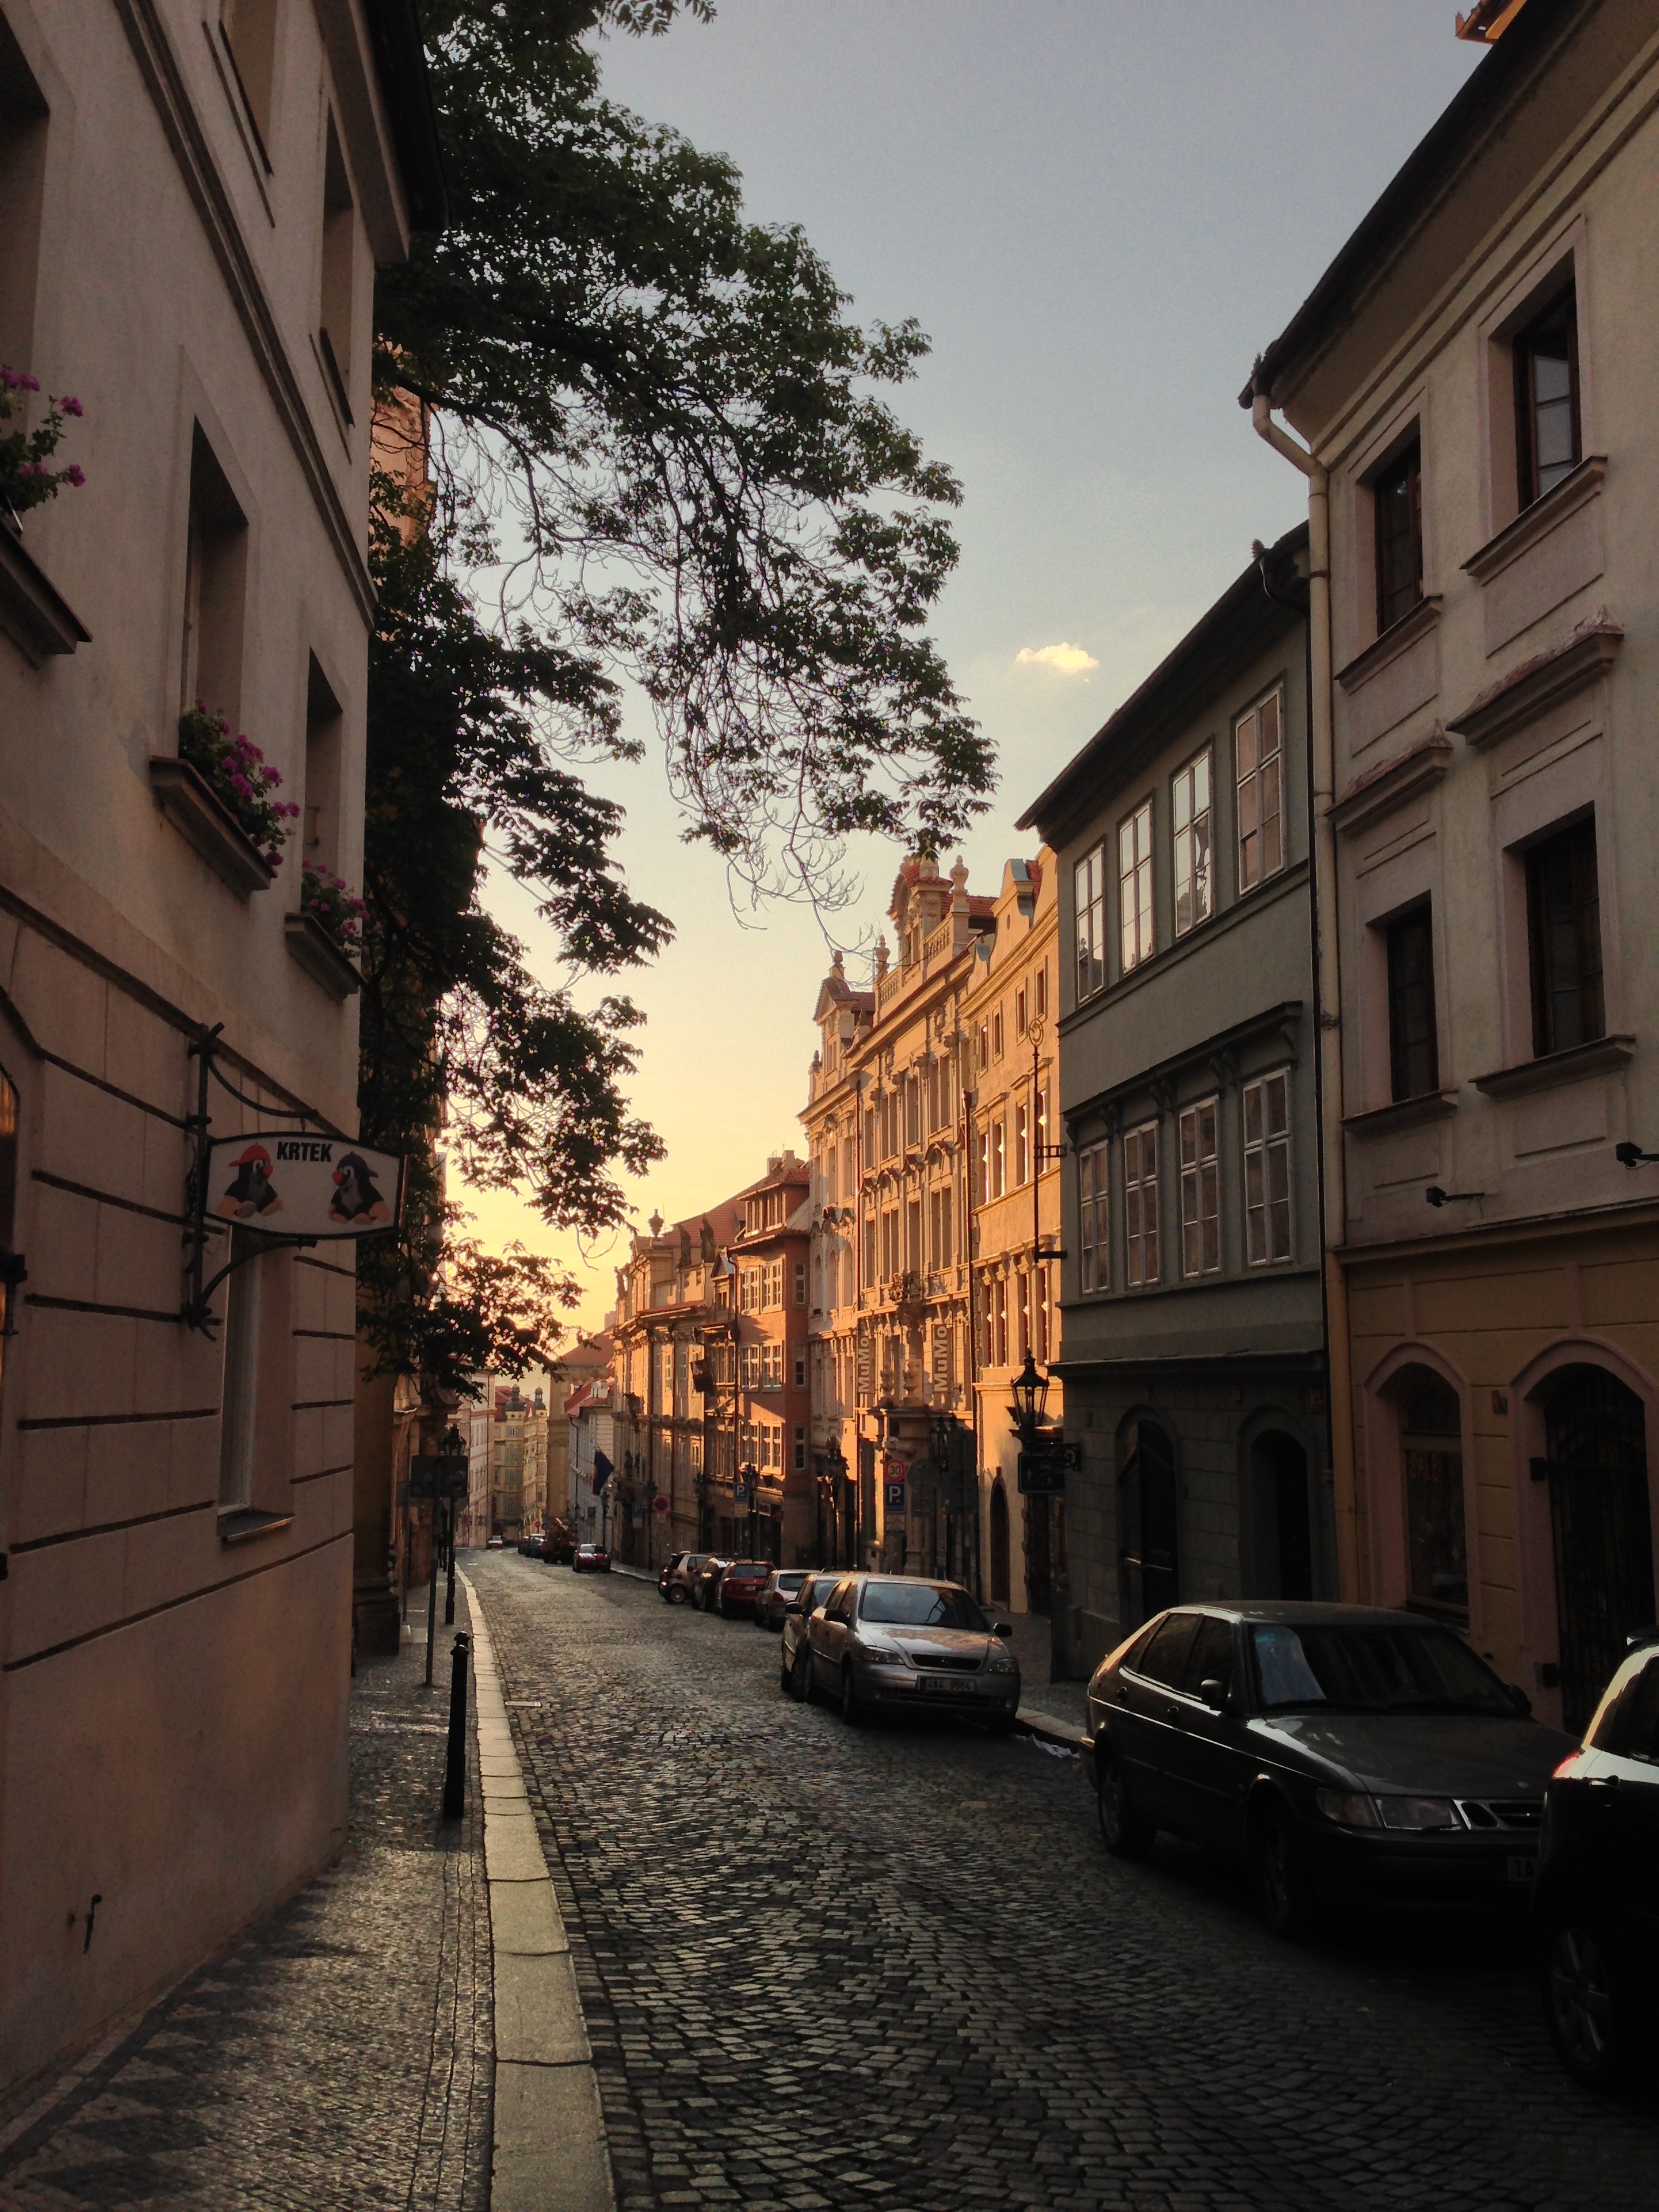
sunset, street, town, neighbourhood, road, alley, sky, building, human settlement, cobblestone, architecture, infrastructure, city, urban area, tree, evening, road surface, house, lane, thoroughfare, facade, metropolis, Tints and shades, nonbuilding structure, apartment, mixed use